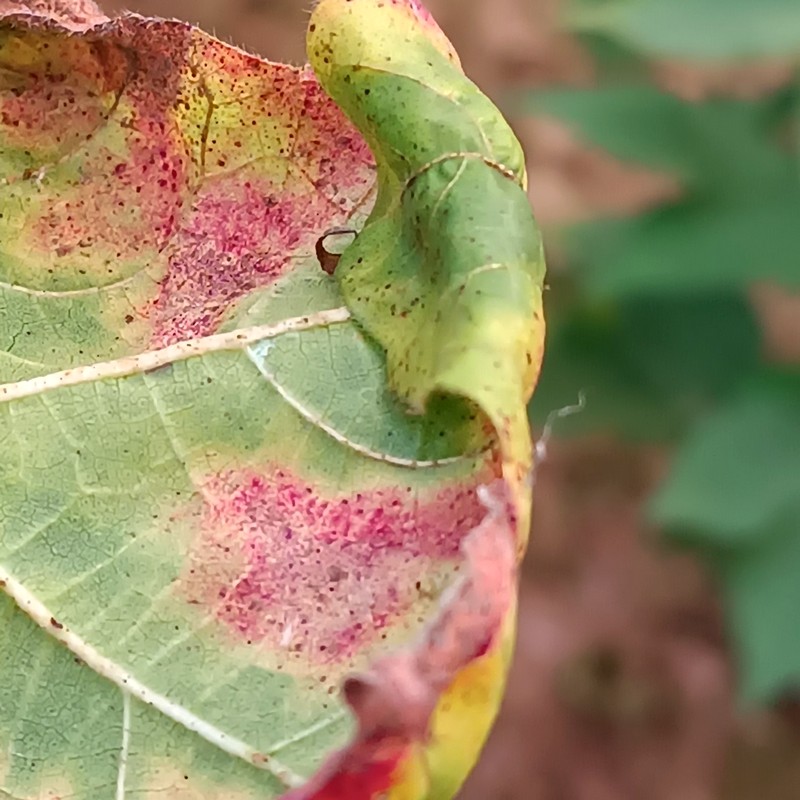
Label: Leaf Redding